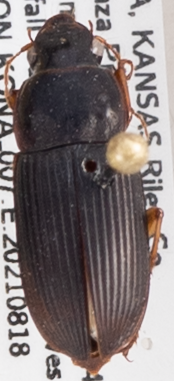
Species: Harpalus pensylvanicus
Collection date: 2021-08-18
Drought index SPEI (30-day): -1.01
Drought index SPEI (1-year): -0.39
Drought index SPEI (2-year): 0.03